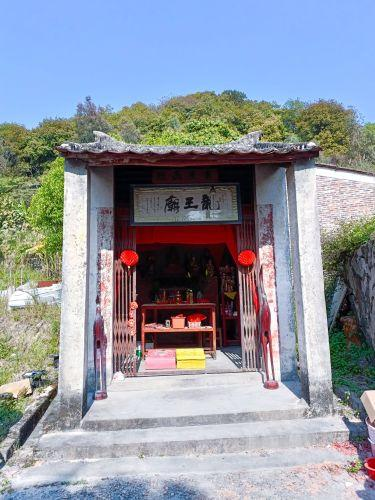
地标名称：龙王庙
所在城市：肇庆市·四会市